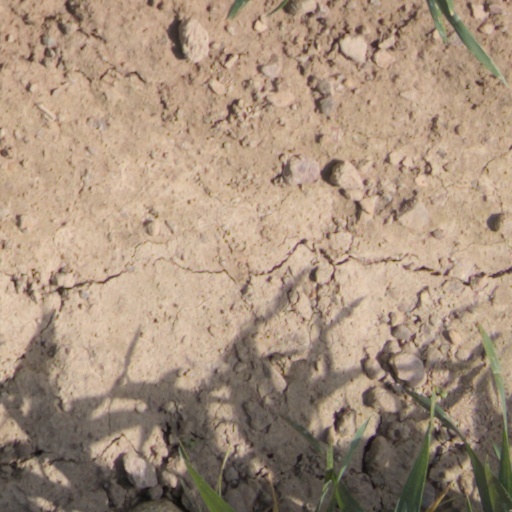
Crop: wheat